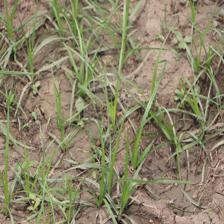
Label: Grass